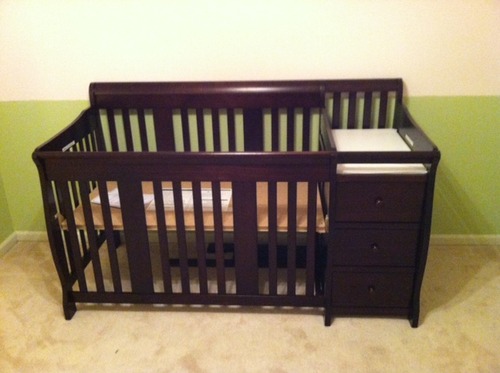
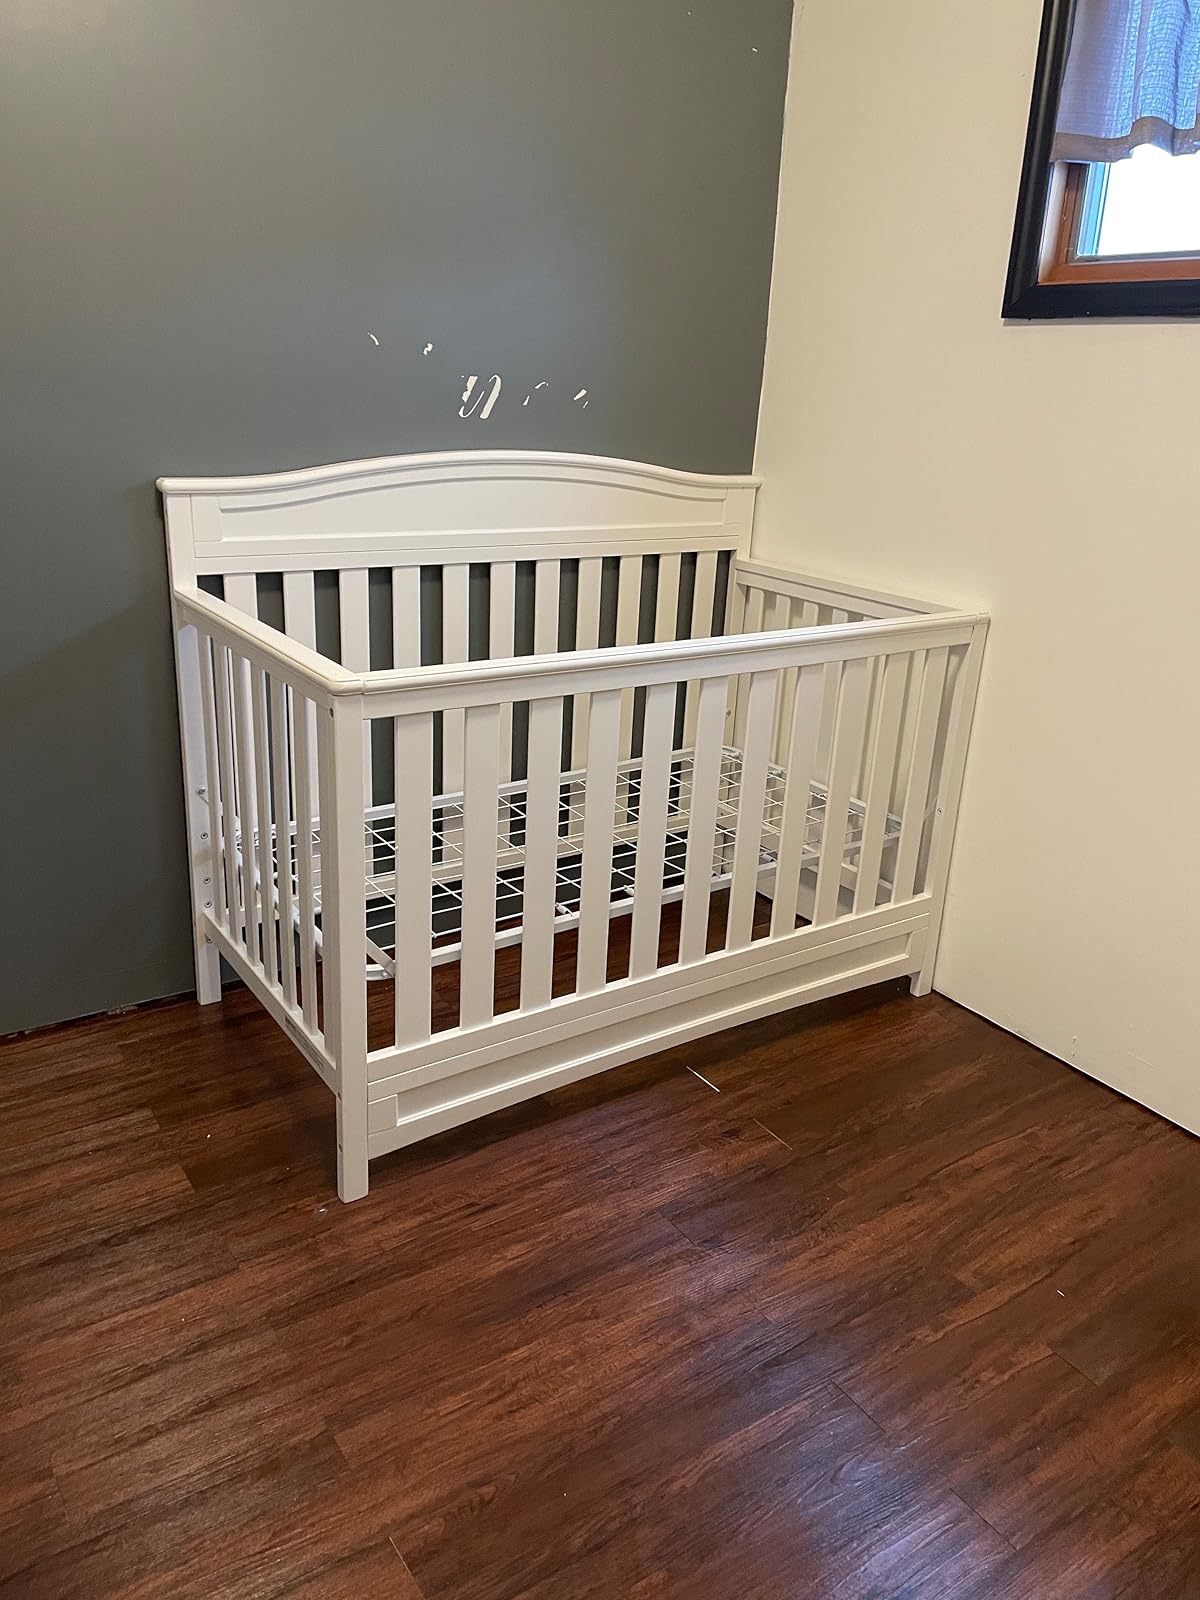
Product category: products_crib
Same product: no